Myall, Victoria

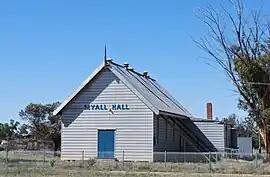
Public hall, 2009

Myall is a locality in the local government area of the Shire of Gannawarra, Victoria, Australia.